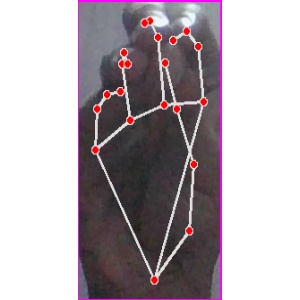
अक्षर: ङ